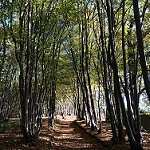
Scene: Outdoor